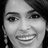
Emotion: happy